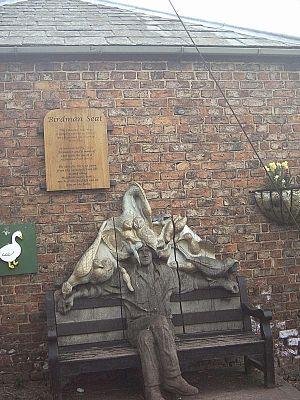
Cette liste des musées du North Yorkshire, Angleterre contient des musées qui sont définis dans ce contexte comme des institutions qui recueillent et soignent des objets d'intérêt culturel, artistique, scientifique ou historique. leurs collections ou expositions connexes disponibles pour la consultation publique. Sont également inclus les galeries d'art à but non lucratif et les galeries d'art universitaires. Les musées virtuels ne sont pas inclus.